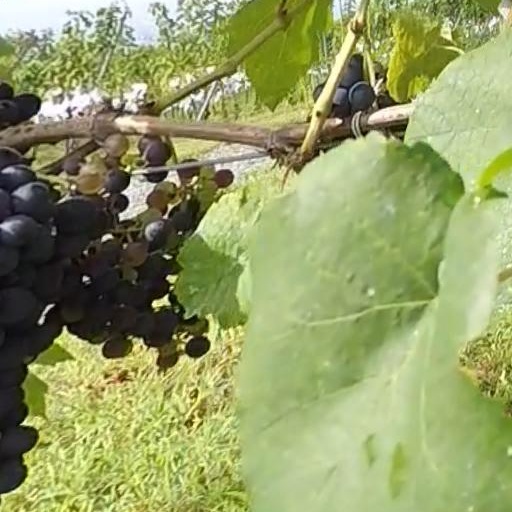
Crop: grape